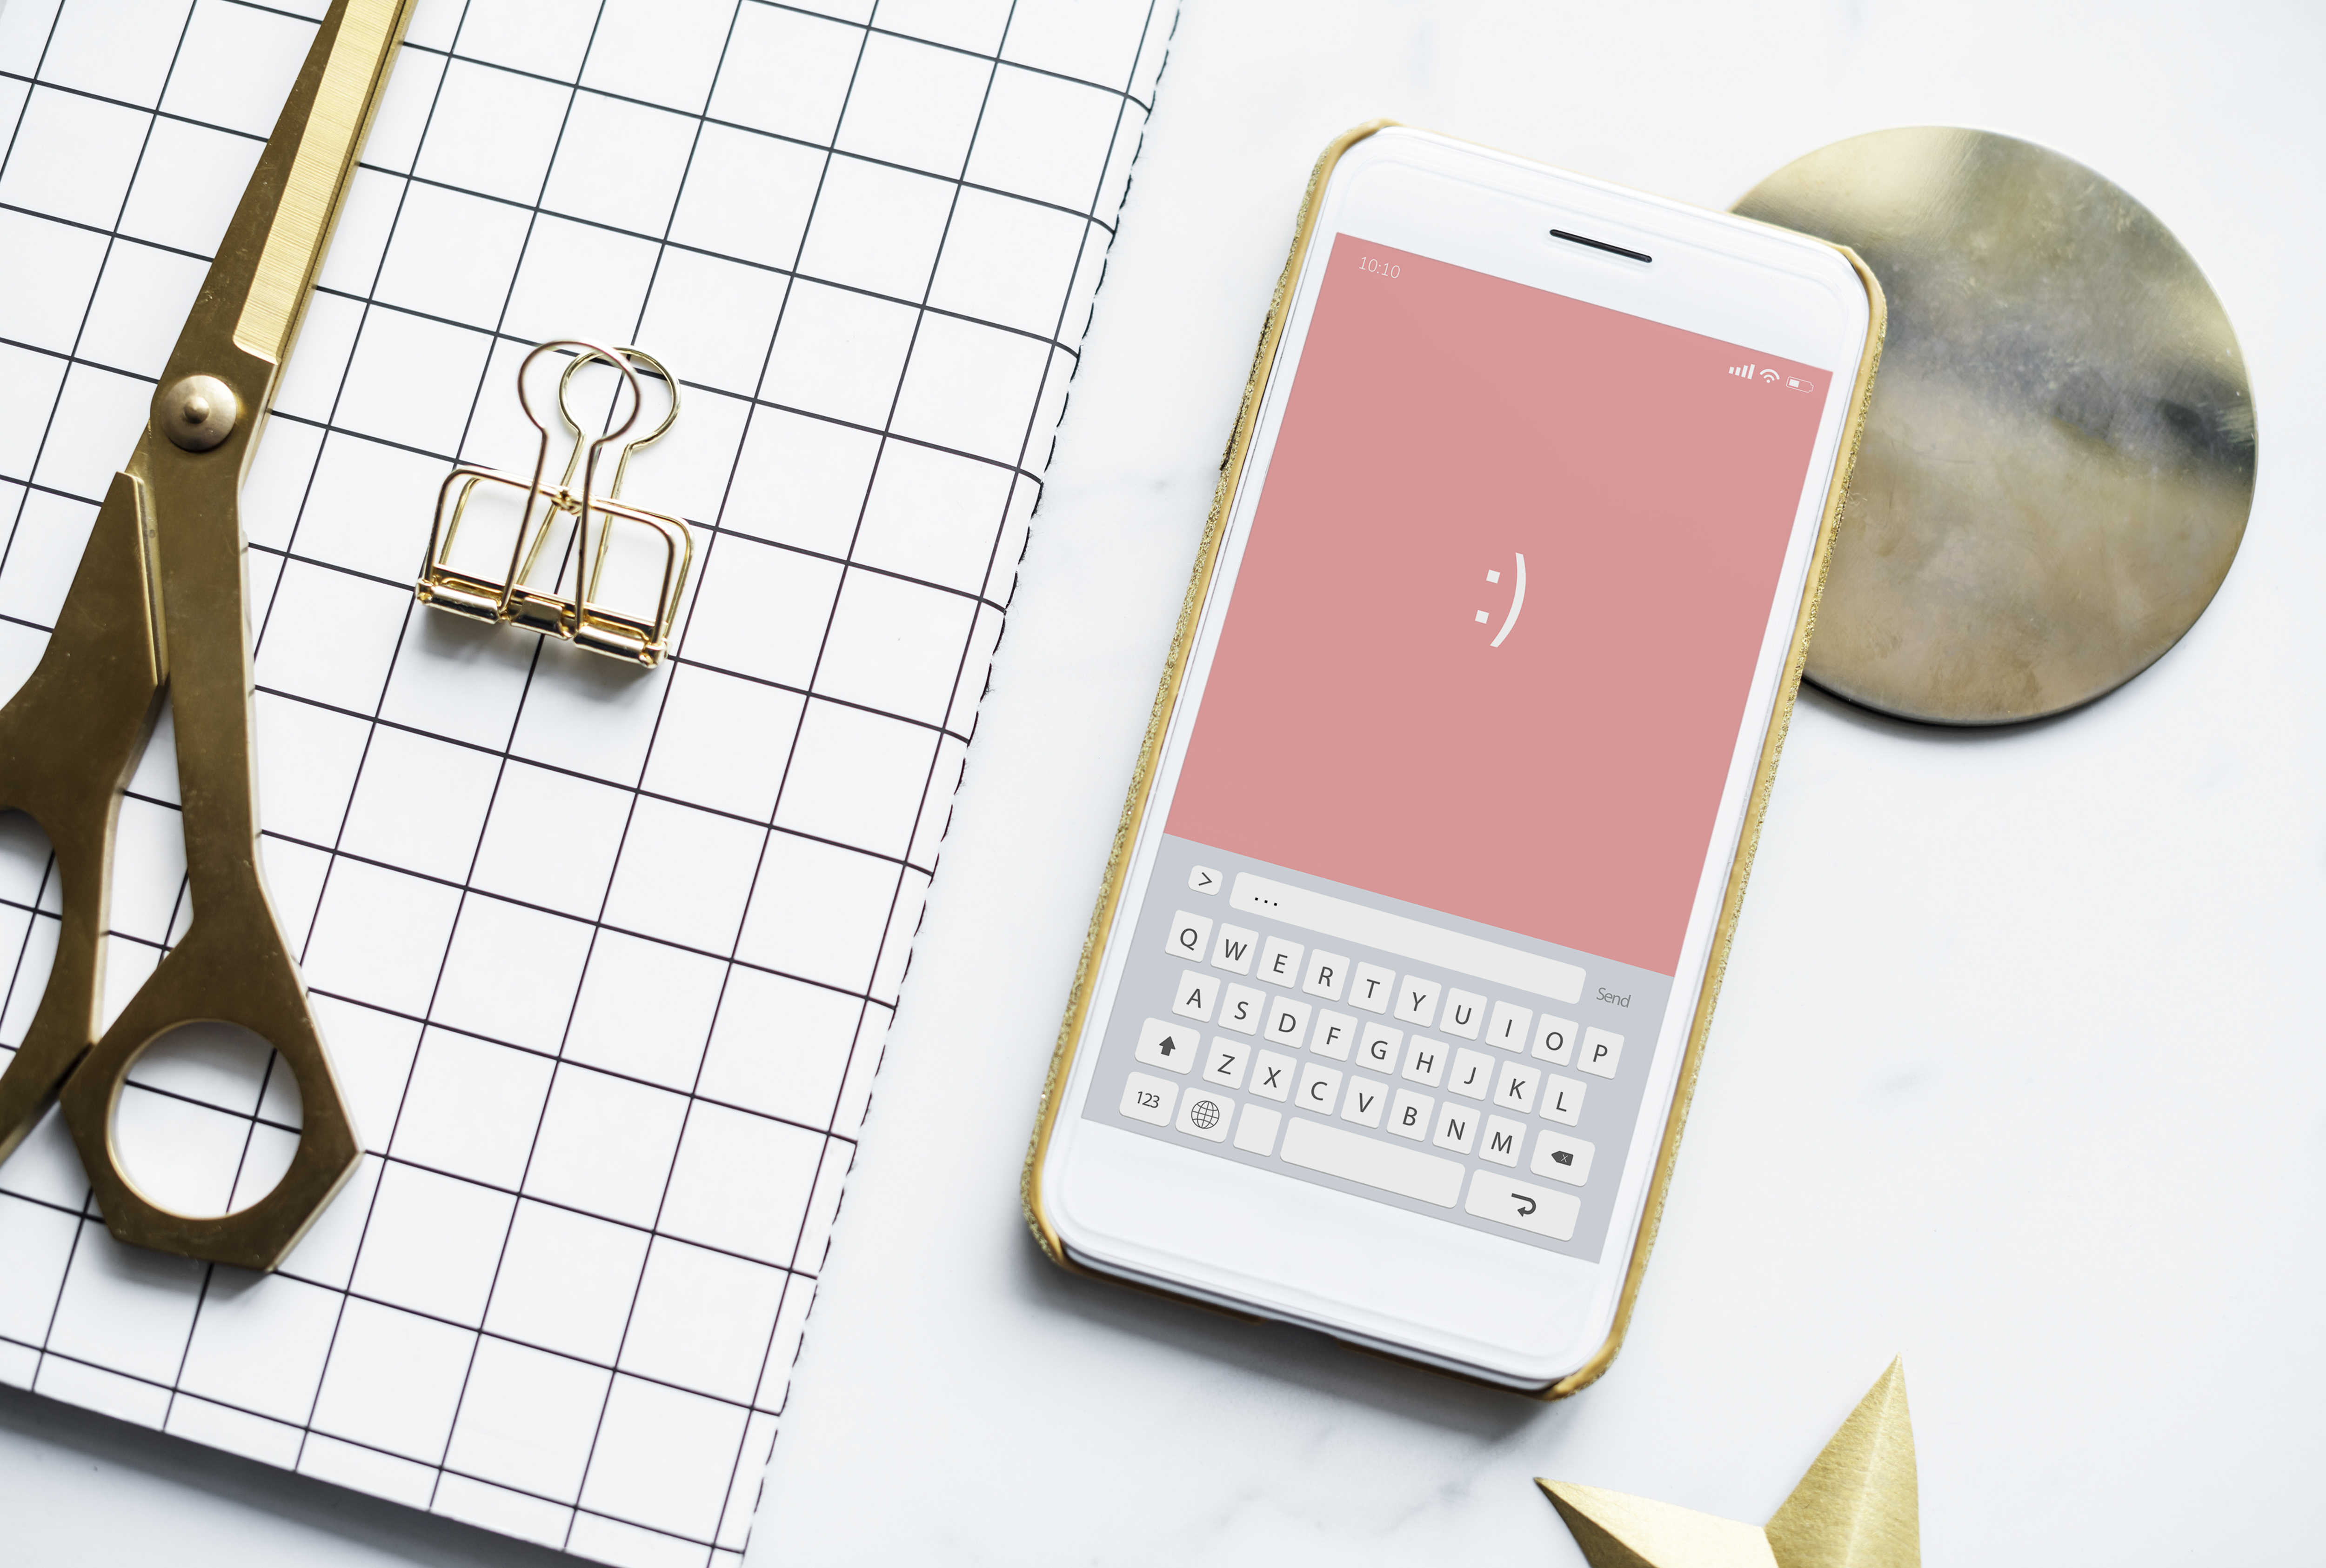
aerial, background, cafe, cellphone, classic, creative, decoration, editorial, feminine, girly, gold, journal, marble, modern, notebook, notepad, phone, scissors, smartphone, table, texture, tool, work, work from home, workspace, product, communication device, gadget, font, mobile phone, technology, feature phone